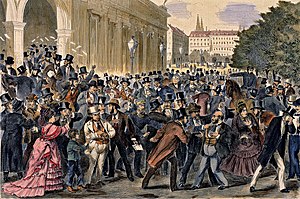
Finanskrise
"""Sorte Fredag"", 9. maj 1873, Wiens fondsbørs. ""Panikken i 1873"" og Den lange depression fulgte."
Begrebet finanskrise anvendes om en række situationer, hvor nogle finansielle aktiver pludselig taber en stor del af deres nominelle værdi. I det 19. og tidligere 20. århundrede hang mange finanskriser sammen med stormløb på banker, og mange recessioner faldt sammen med disse kriser. Andre finanskriser indbefatter kraftige aktiekursfald, valutakriser og statsgældskriser. Finanskrisernes direkte virkning er typisk et tab for ejere af finansielle formuer; de kan også, men vil ikke nødvendigvis altid, føre til ændringer i realøkonomien, f.eks. i produktion og ledighed.